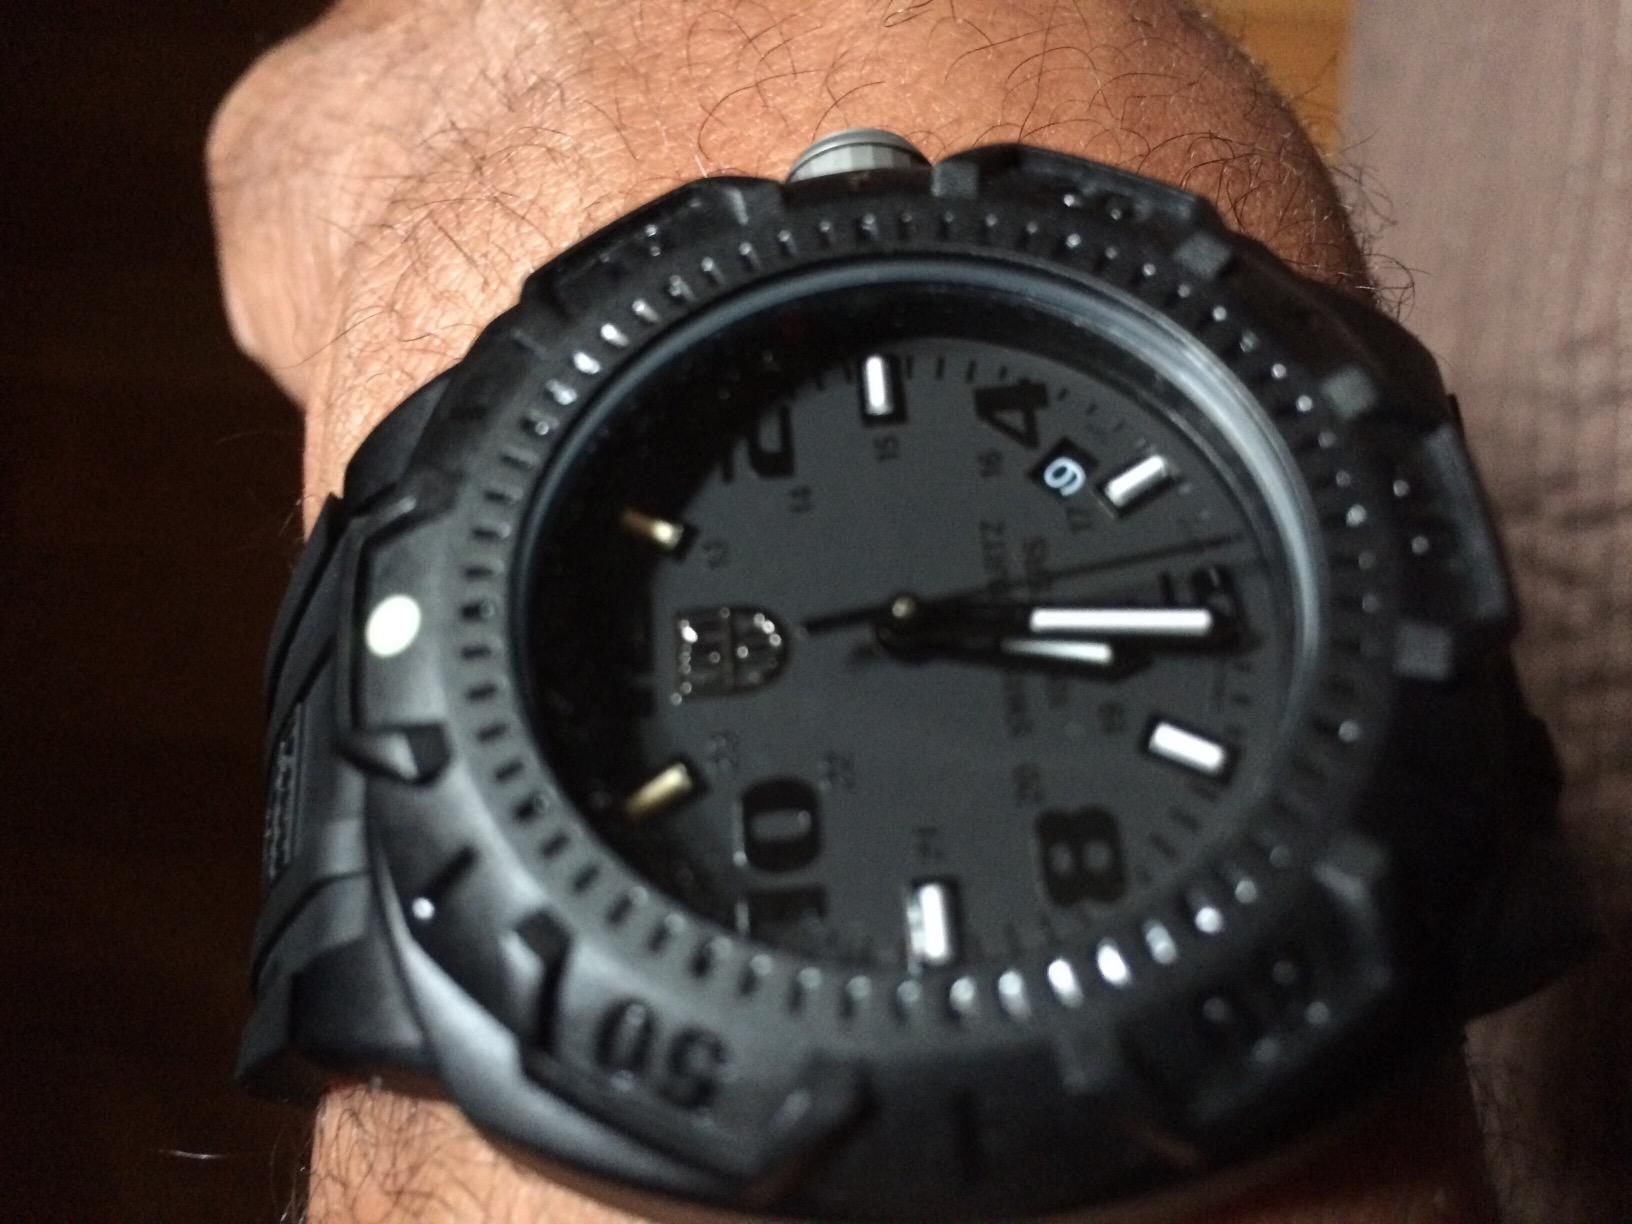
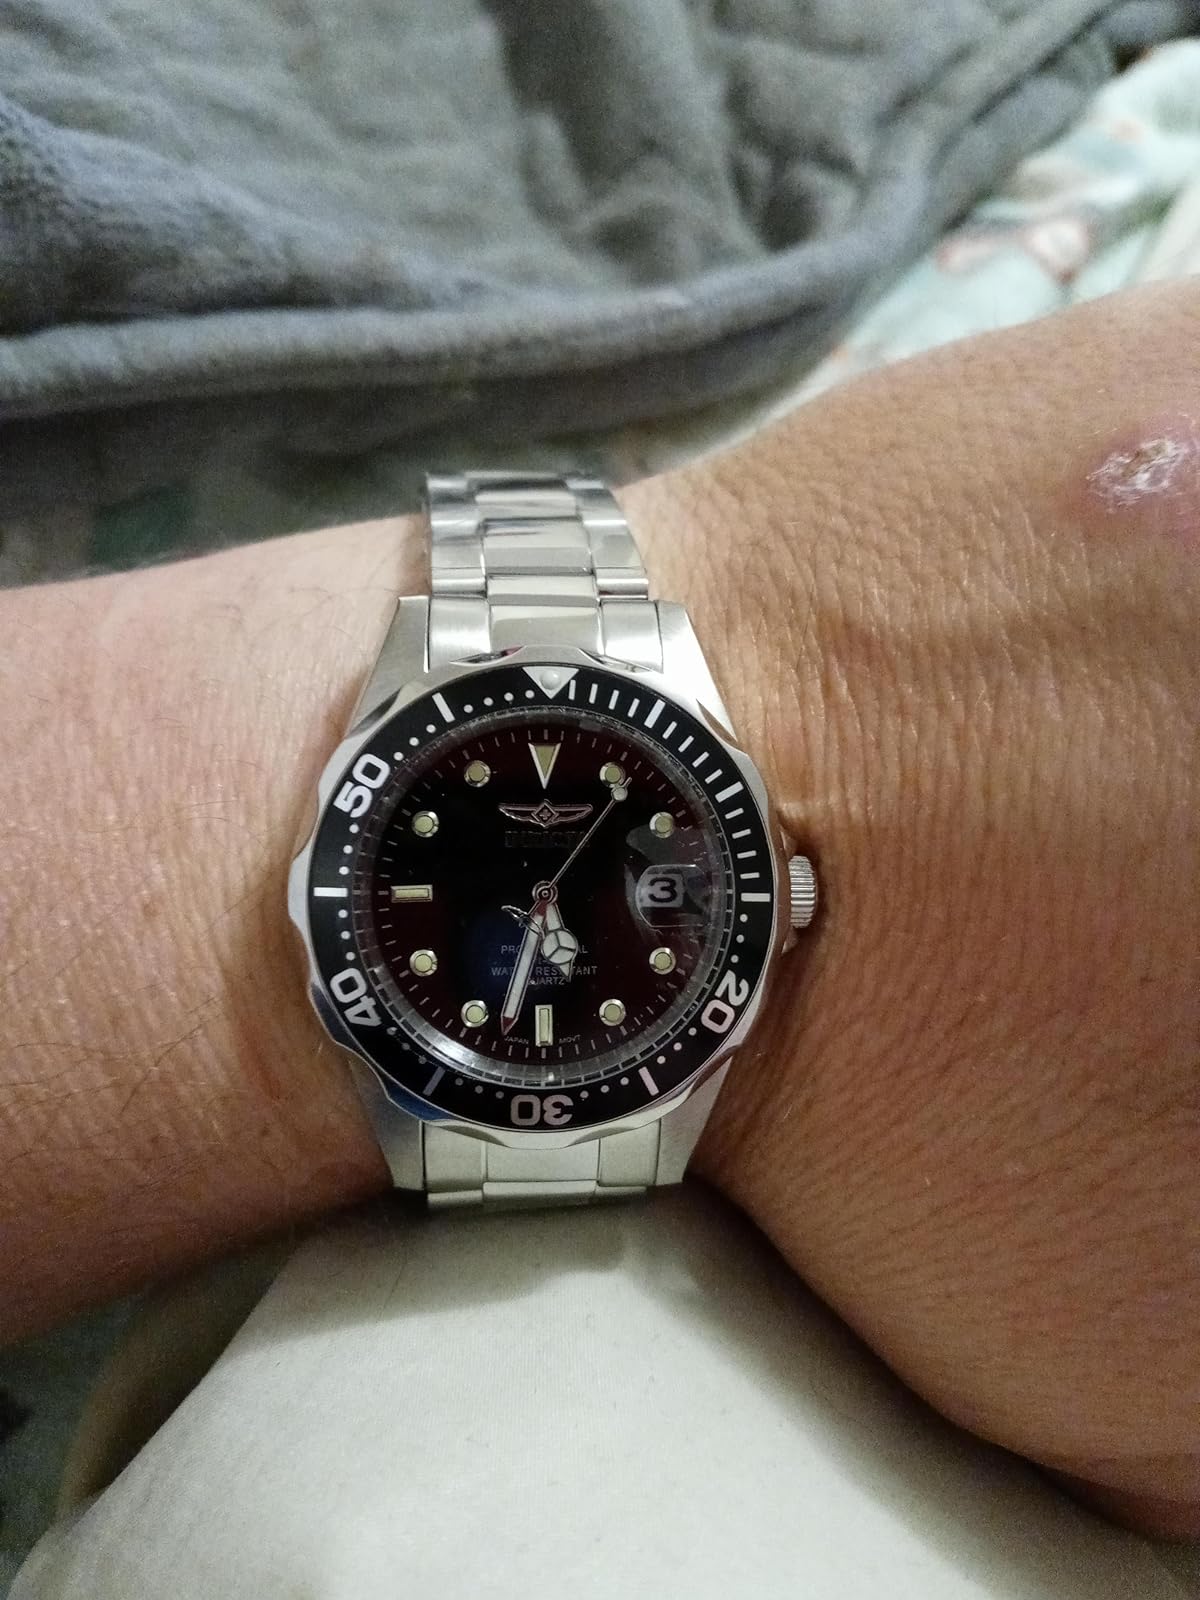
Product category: accessories_watch
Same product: no